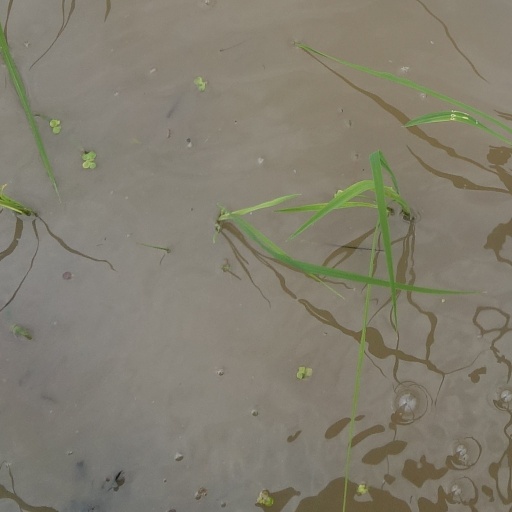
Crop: rice